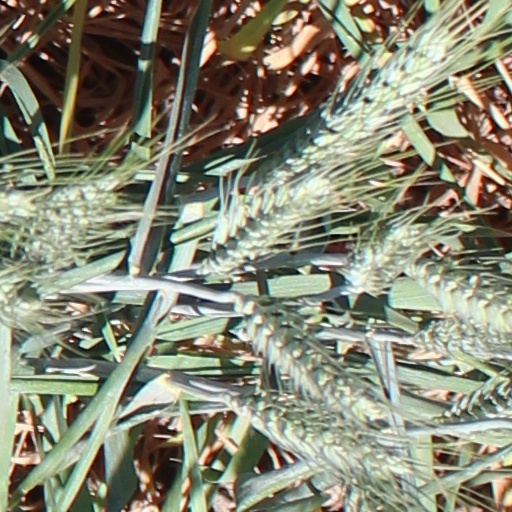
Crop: wheat